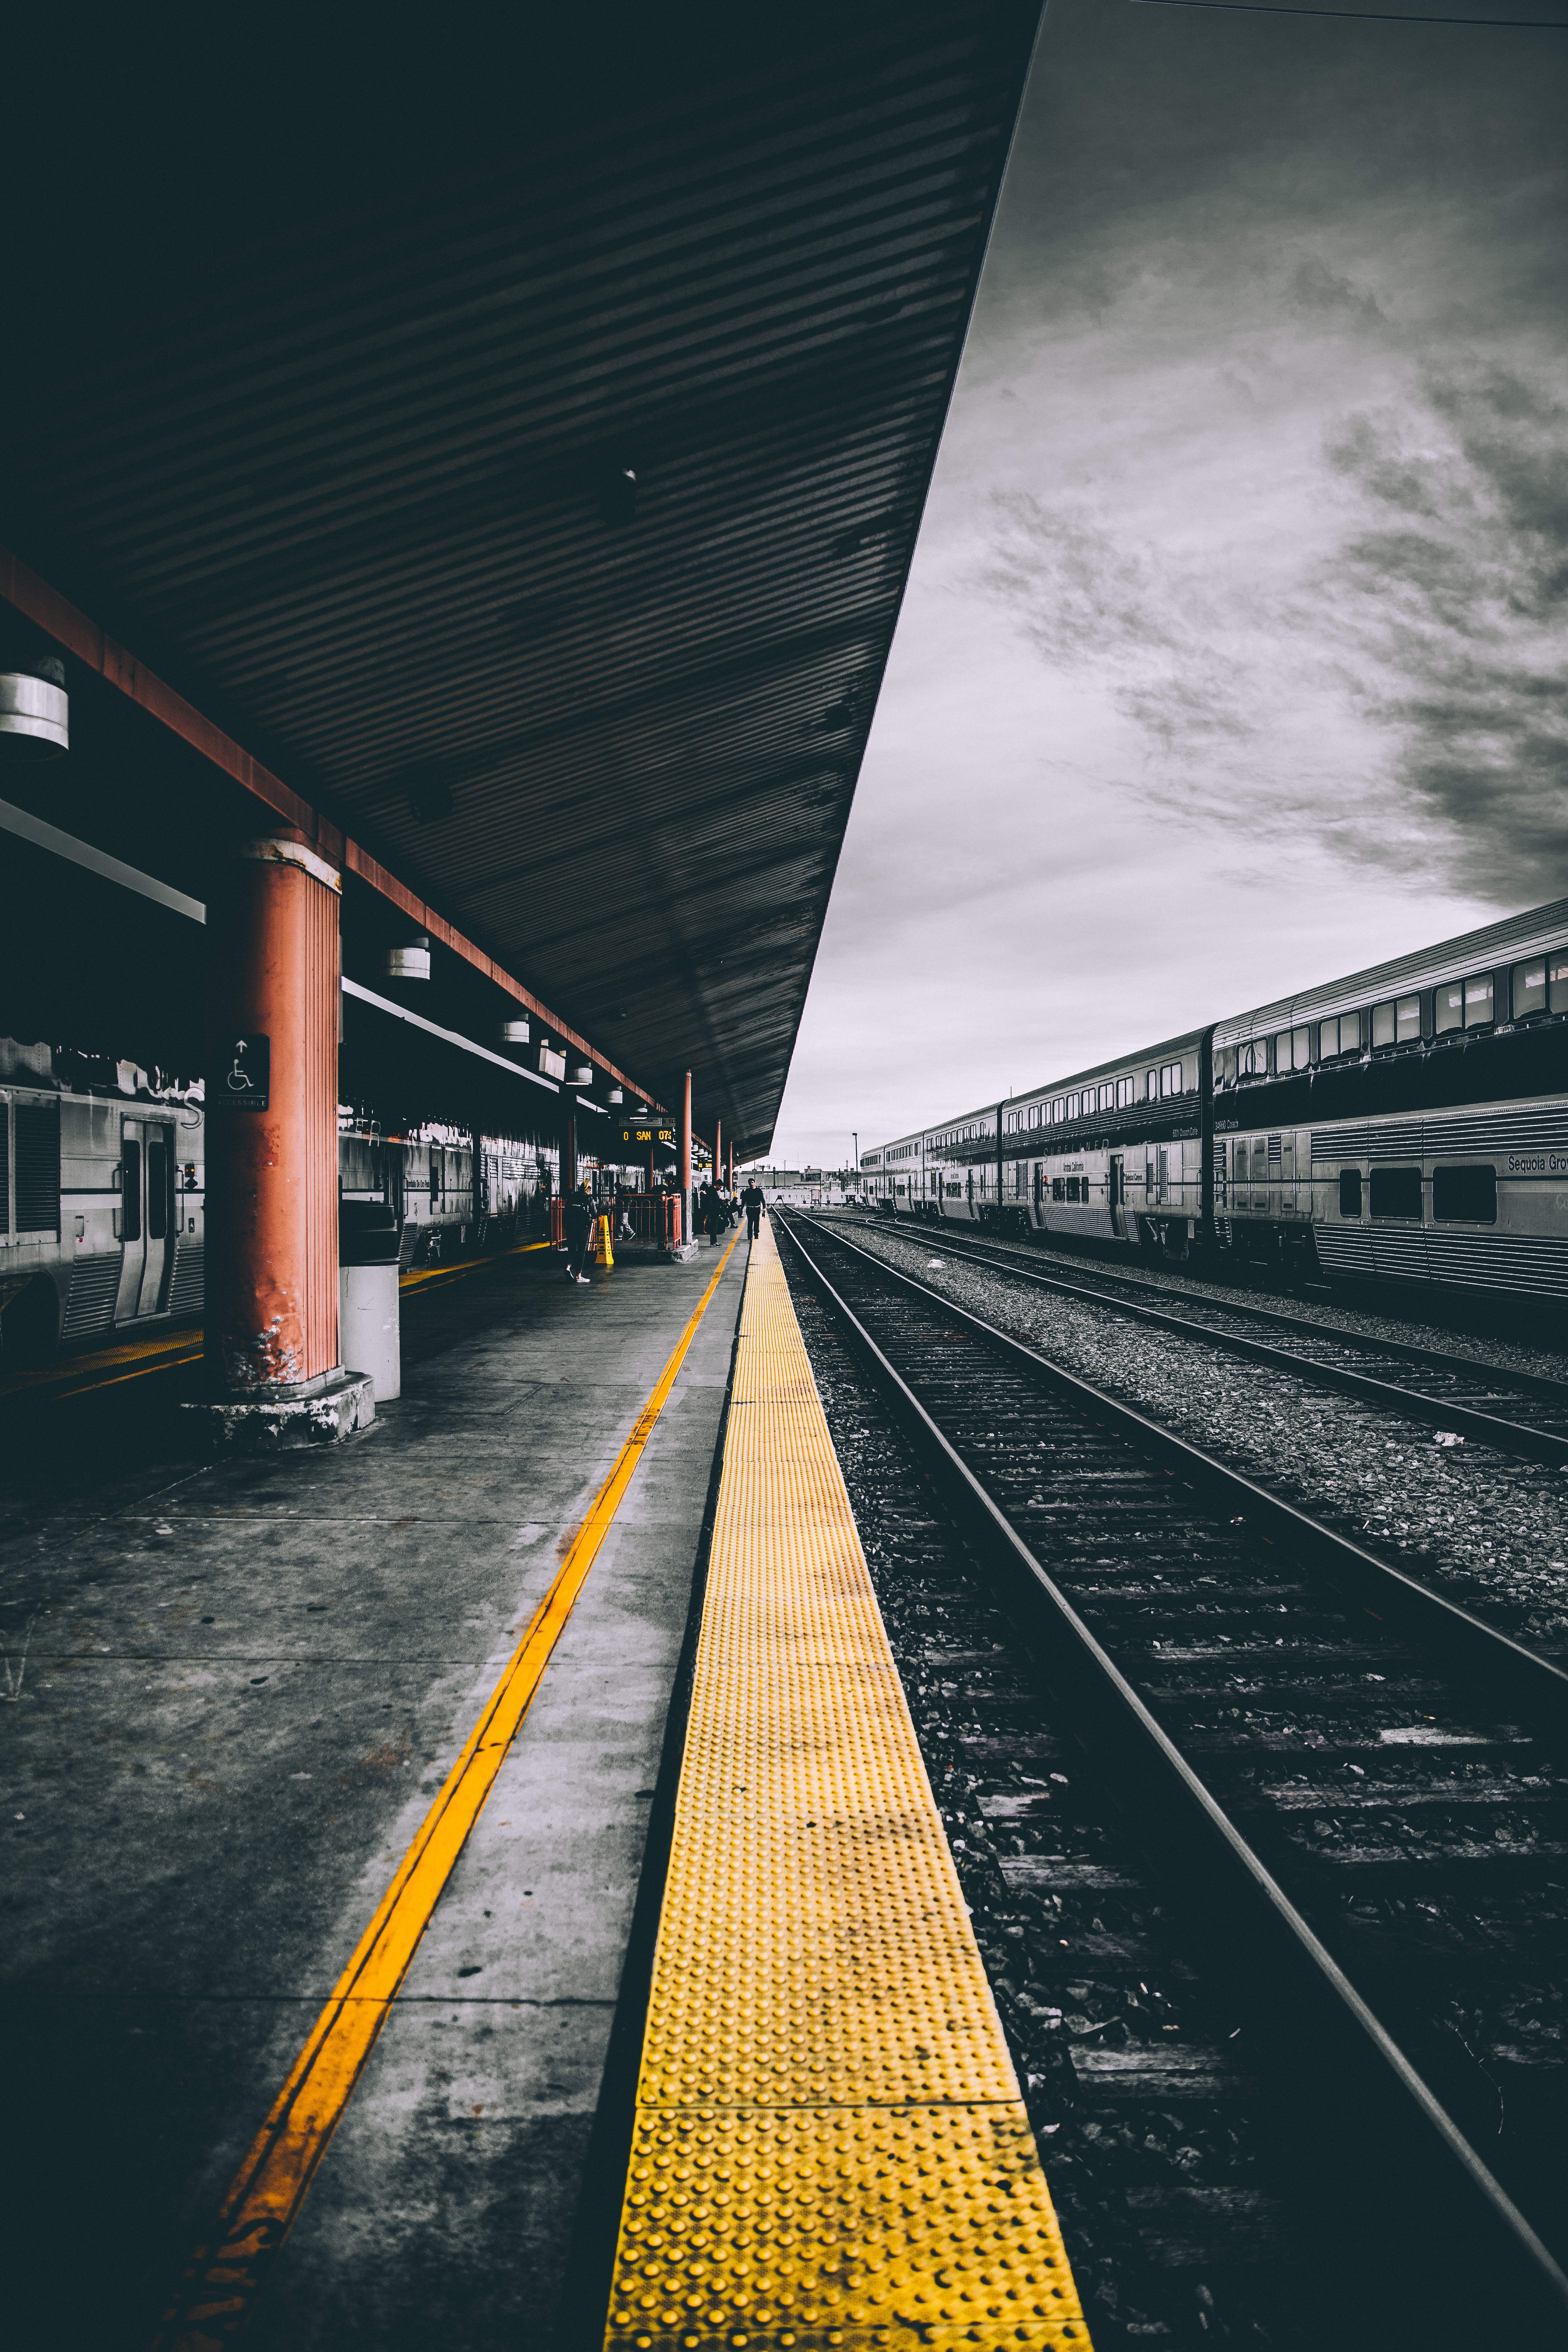
light, architecture, railway, railroad, bridge, night, rail, skyscraper, cityscape, transport, evening, line, reflection, station, train station, darkness, symmetry, shape